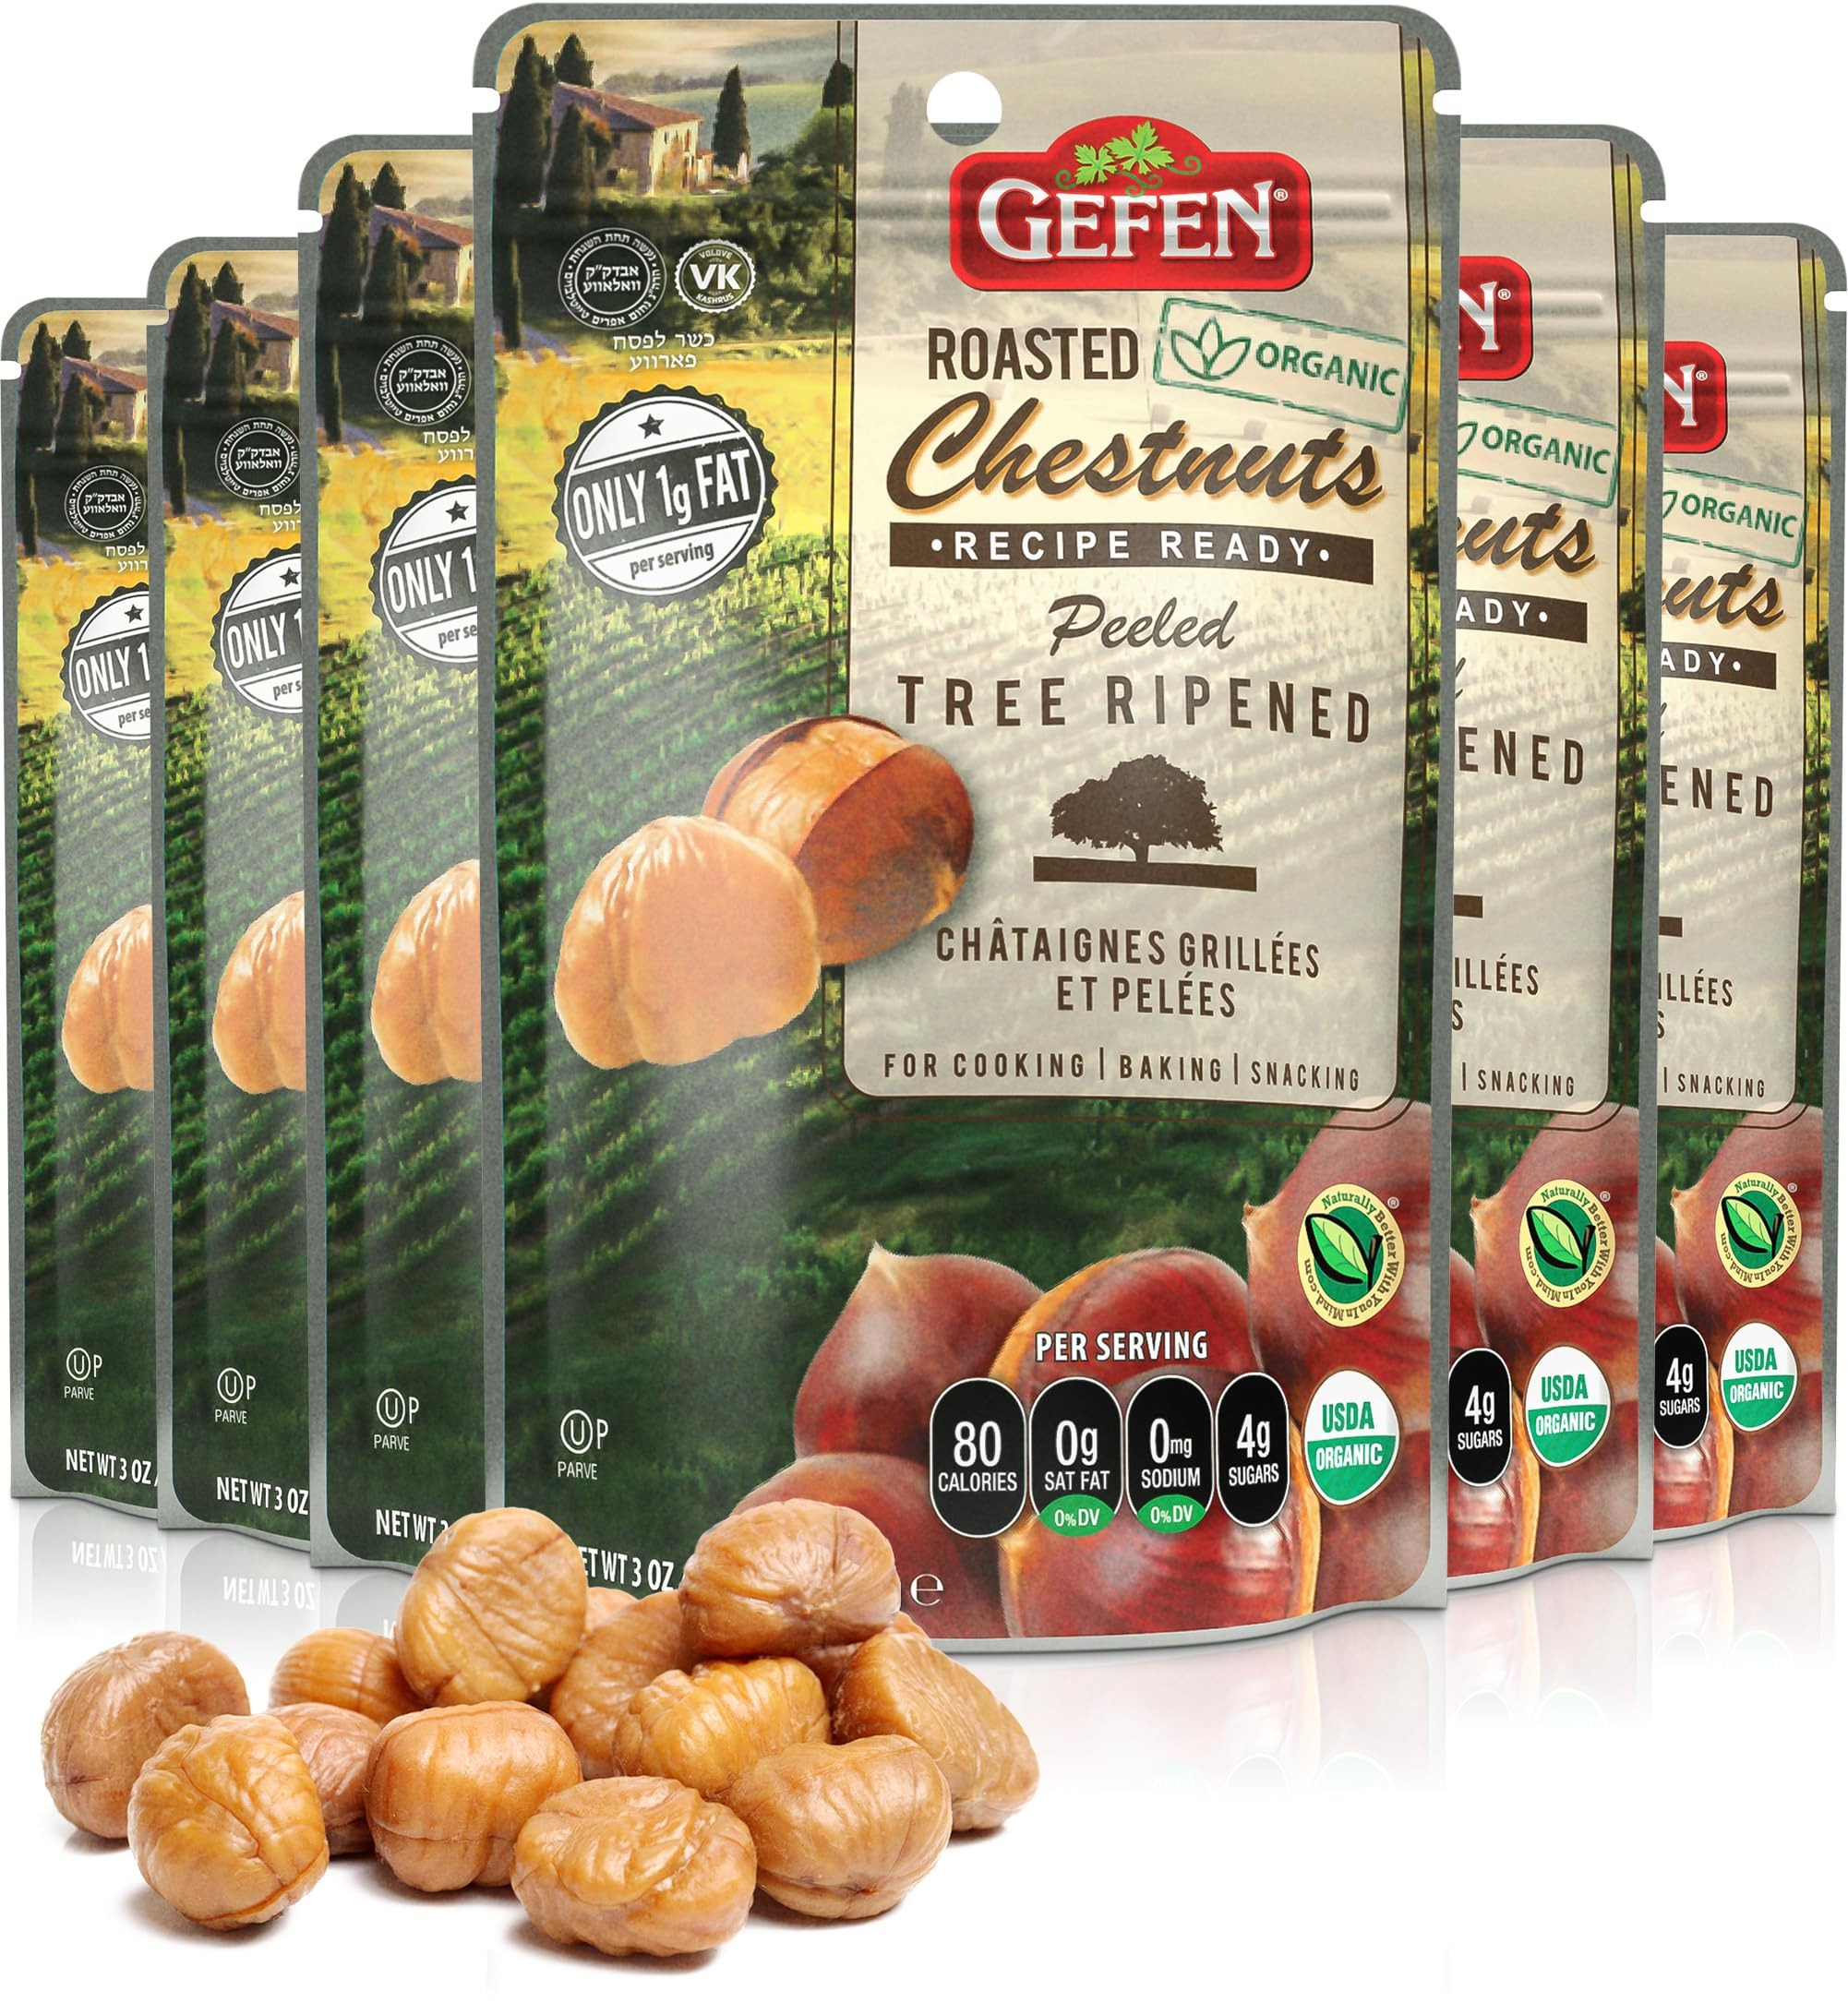
Item Name: Gefen Organic Whole Peeled and Roasted Chestnuts, 3oz (6 Pack) | Chestnuts Peeled and Ready to Eat | Great for Cooking & Baking | Gluten Free | Kosher
Bullet Point 1: 100% NATURAL - Gefen Organic Chestnuts are all natural with no artificial coloring or preservatives.
Bullet Point 2: READY TO EAT - Who can resist peeled and roasted chestnuts, delisciously fresh and moist and ready to eat straight out of the bag!
Bullet Point 3: VERSATILE - Gefen roasted chestnuts will elevate your recipes with the rich, nutty flavor of chestnuts. Whether it's hearty soups, delectable desserts, or the ultimate chestnut stuffing, our chestnuts are your secret ingredient for culinary success.
Bullet Point 4: BETTER FOR YOU - Our chestnuts are a nutritional powerhouse. They are a natural source of vitamin B, low in fat, vegan, gluten-free, and keto-friendly, making them a guilt-free addition to your diet.
Bullet Point 5: CERTIFIED - Gefen Chestnuts are Organic, Gluten Free, and Kosher for Year Round Use Including Passover
Product Description: Gefen Whole Chestnuts, Roasted & Peeled , 3-ounces (Pack of 6)
Value: 18.0
Unit: Ounce

Price: 16.385